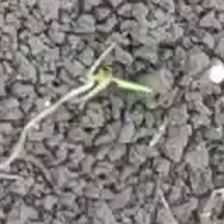
Weed species: Digitaria_SP_(Digitaria Sanguinalis )